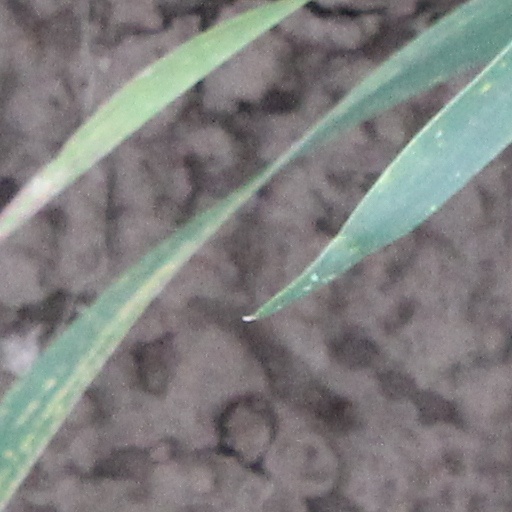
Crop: wheat